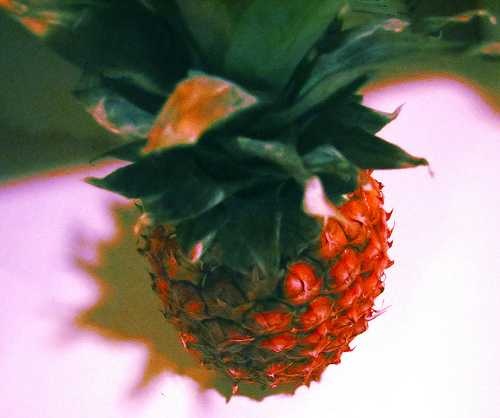
Label: Pineapple